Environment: real
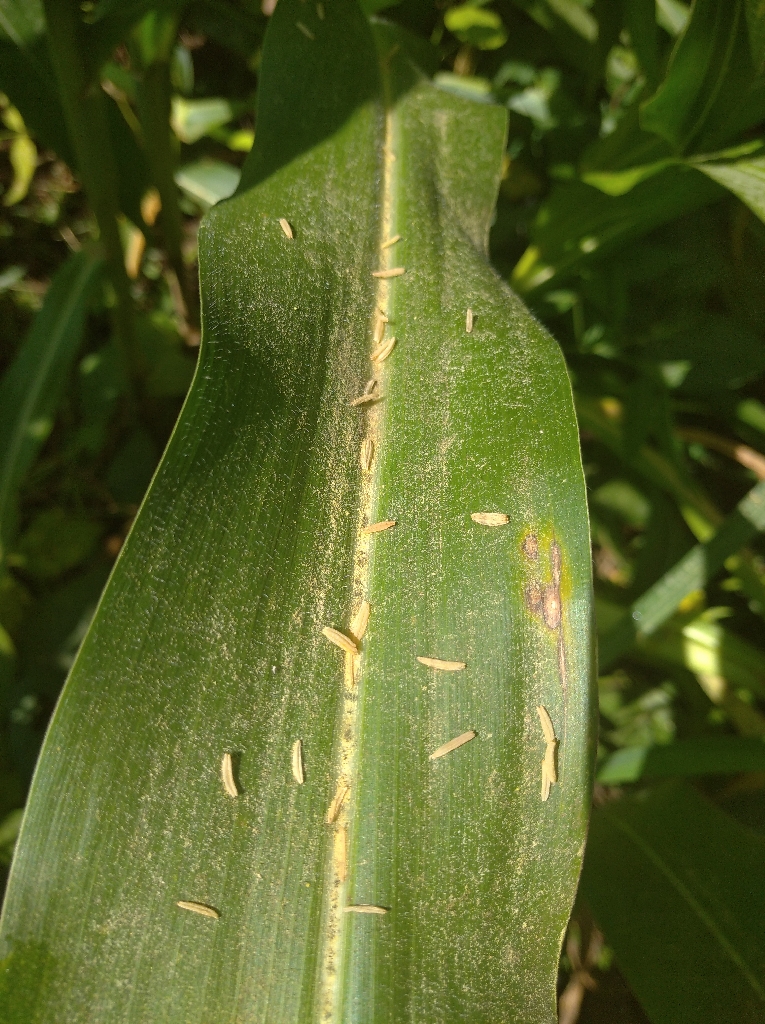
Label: northern_corn_leaf_blight